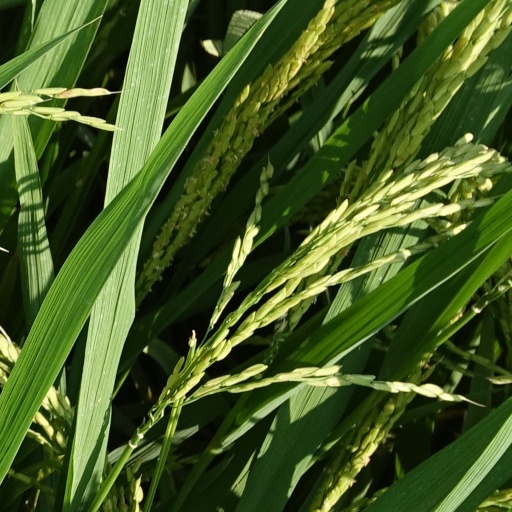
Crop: rice